Necrobutcher

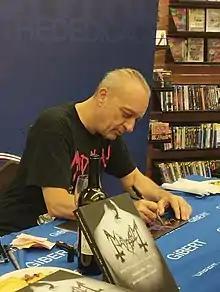
Stubberud signing autographs in 2022

Known for playing and representing black metal music for most of his career, he enjoys listening to mainstream bands like The Cult, Talking Heads, Depeche Mode, Beastie Boys, The Police, Ministry, INXS, The Rolling Stones.